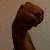
The image shows a hand gesture representing the letter 'M' in Indian Sign Language.